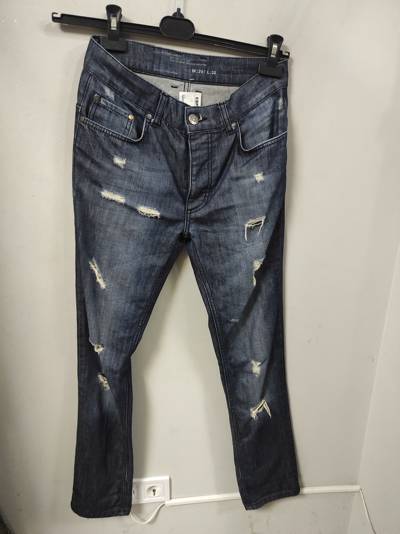
Waste category: clothes